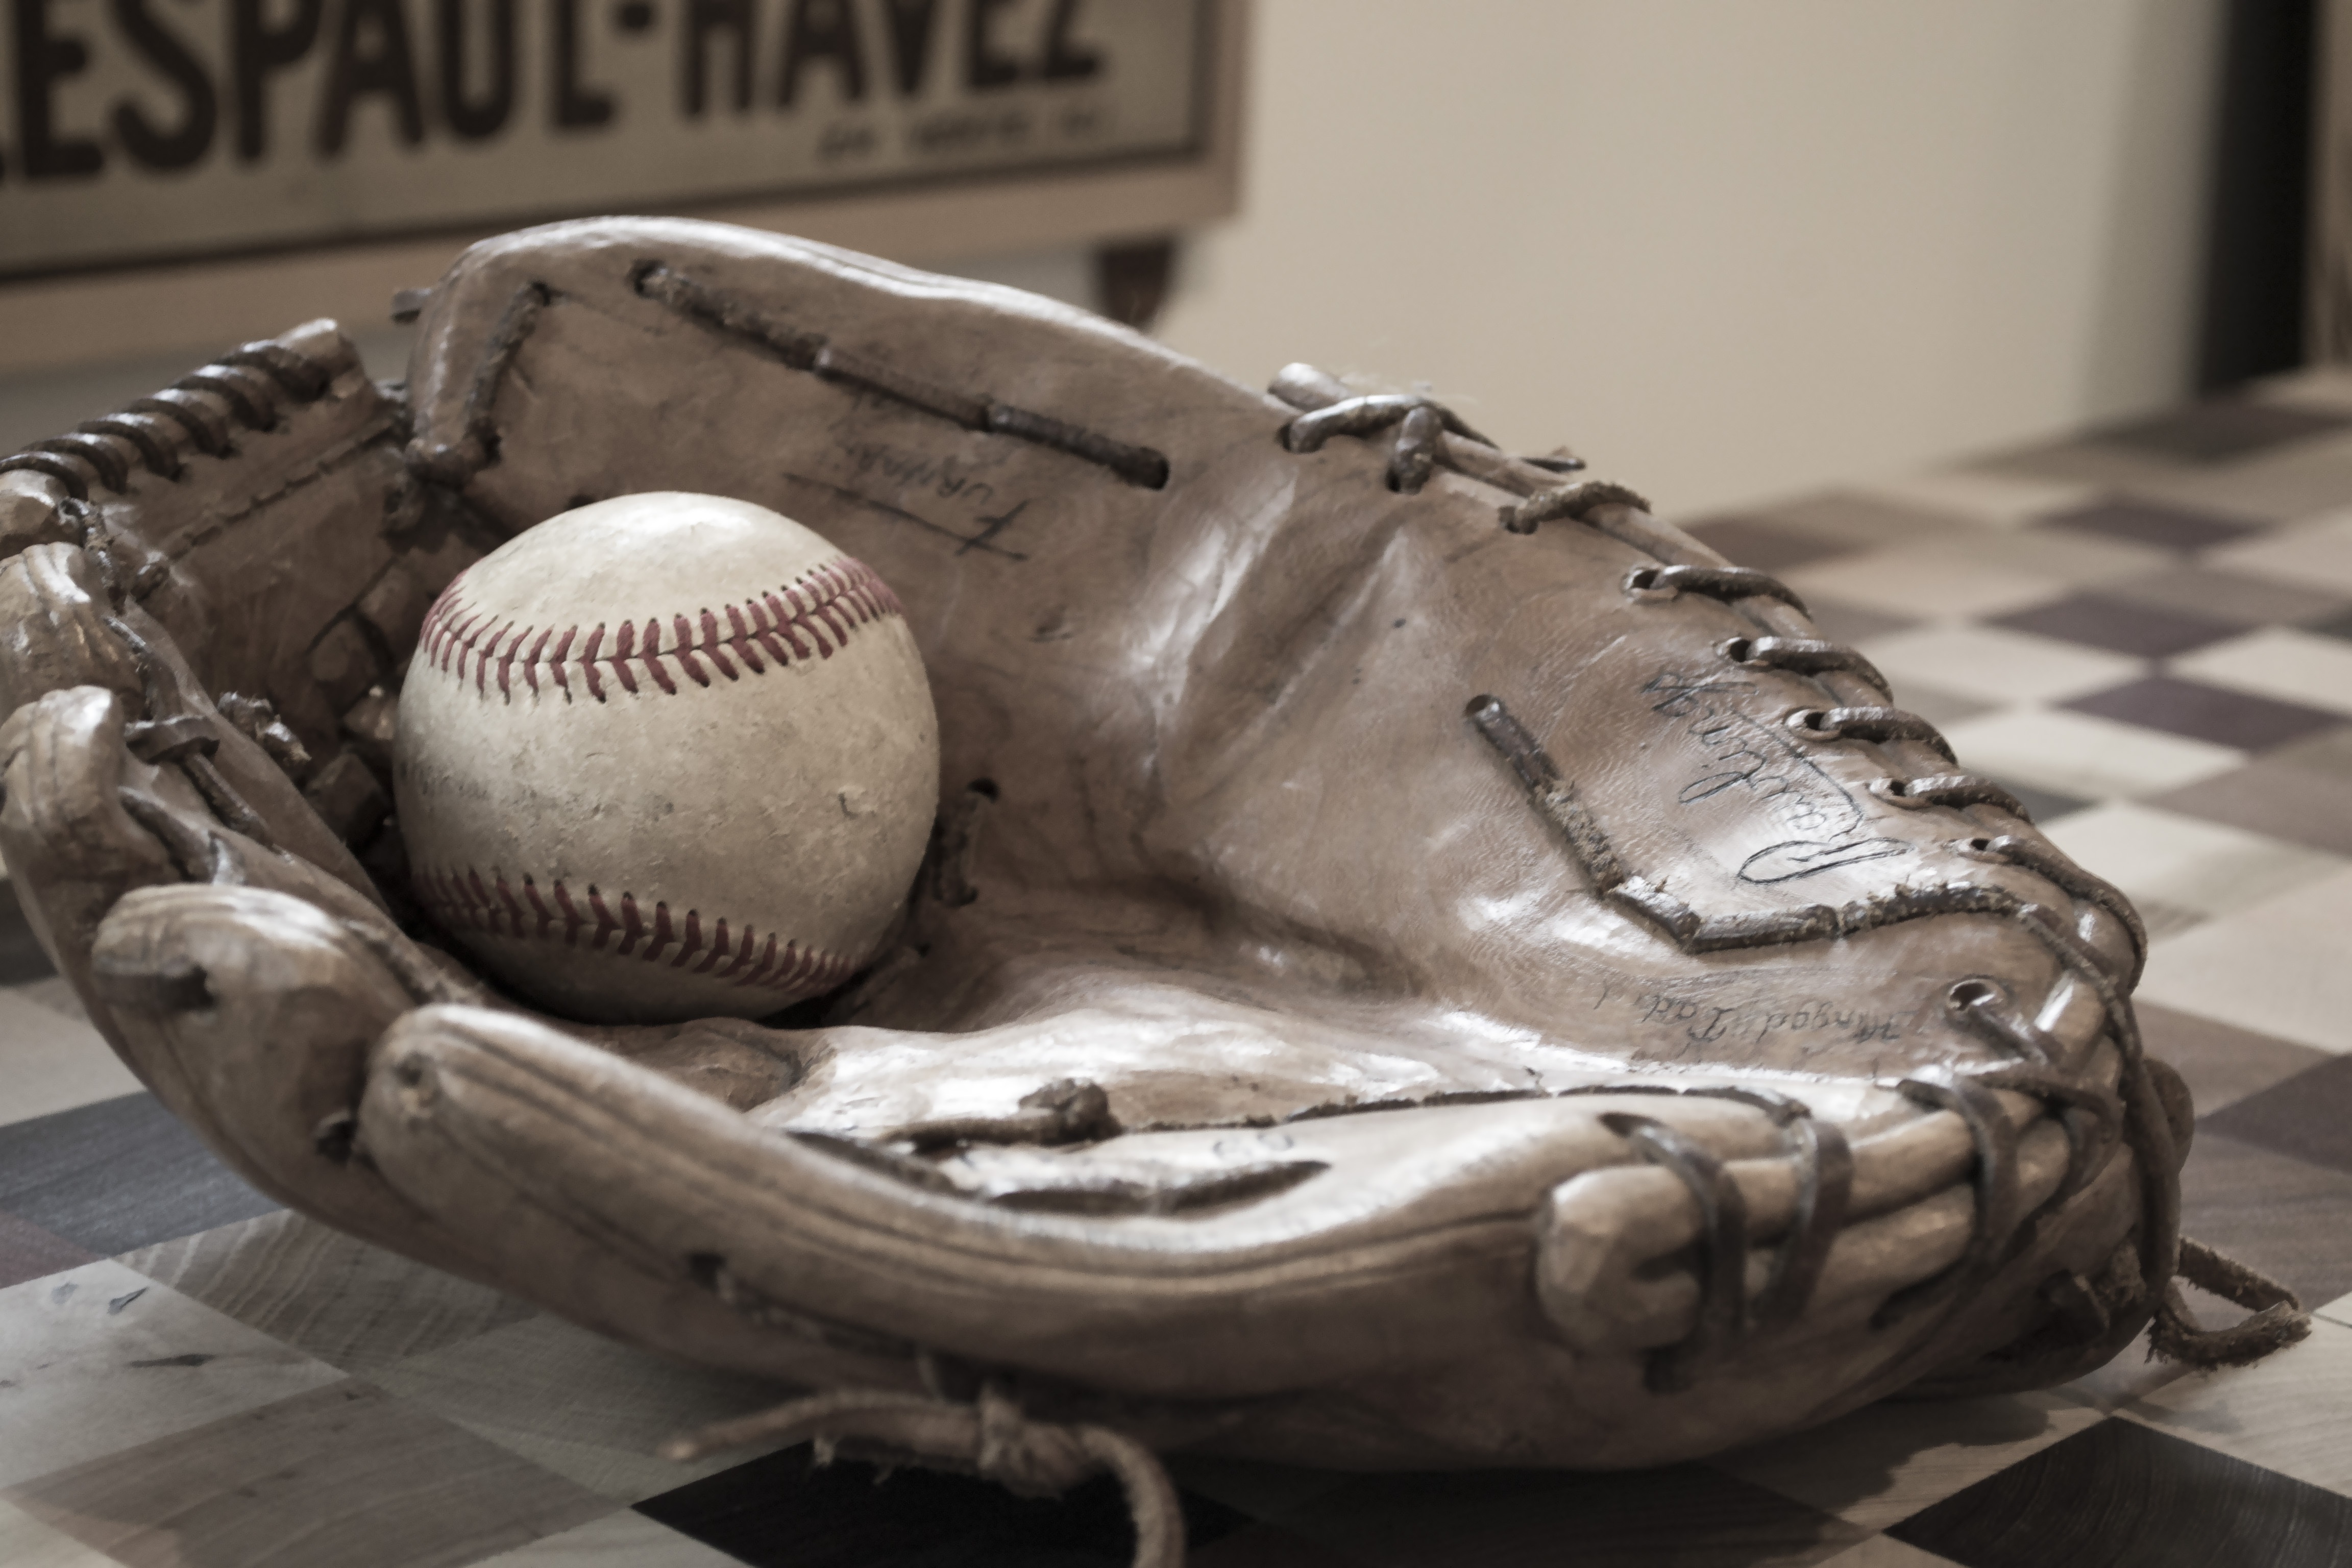
wood, baseball, glove, ceramic, material, sculpture, art, footwear, ball, carving